Kai Pahlman

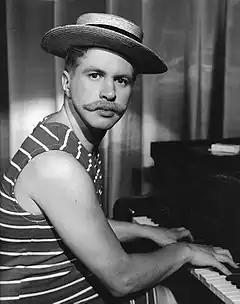
Pahlman in "" (1961)

Kai Pahlman (8 July 1935 – 8 March 2013) was a Finnish football player and coach who played as a forward. Between 1954 and 1968 he capped 56 times for the Finland national team, scoring 13 goals. At club level Pahlman played for HPS, HJK and Reipas. Pahlman invented the curl ball, that he called The Banana Shot. Pahlman was the son of Finnish musician and an accomplished piano player and composer. He appeared as a piano player in the 1961 musical film "" and composed music for several short documentaries in 1973.